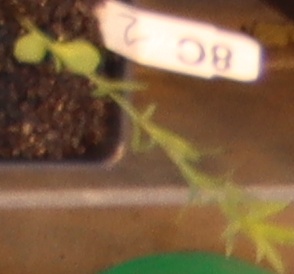
Label: Flax